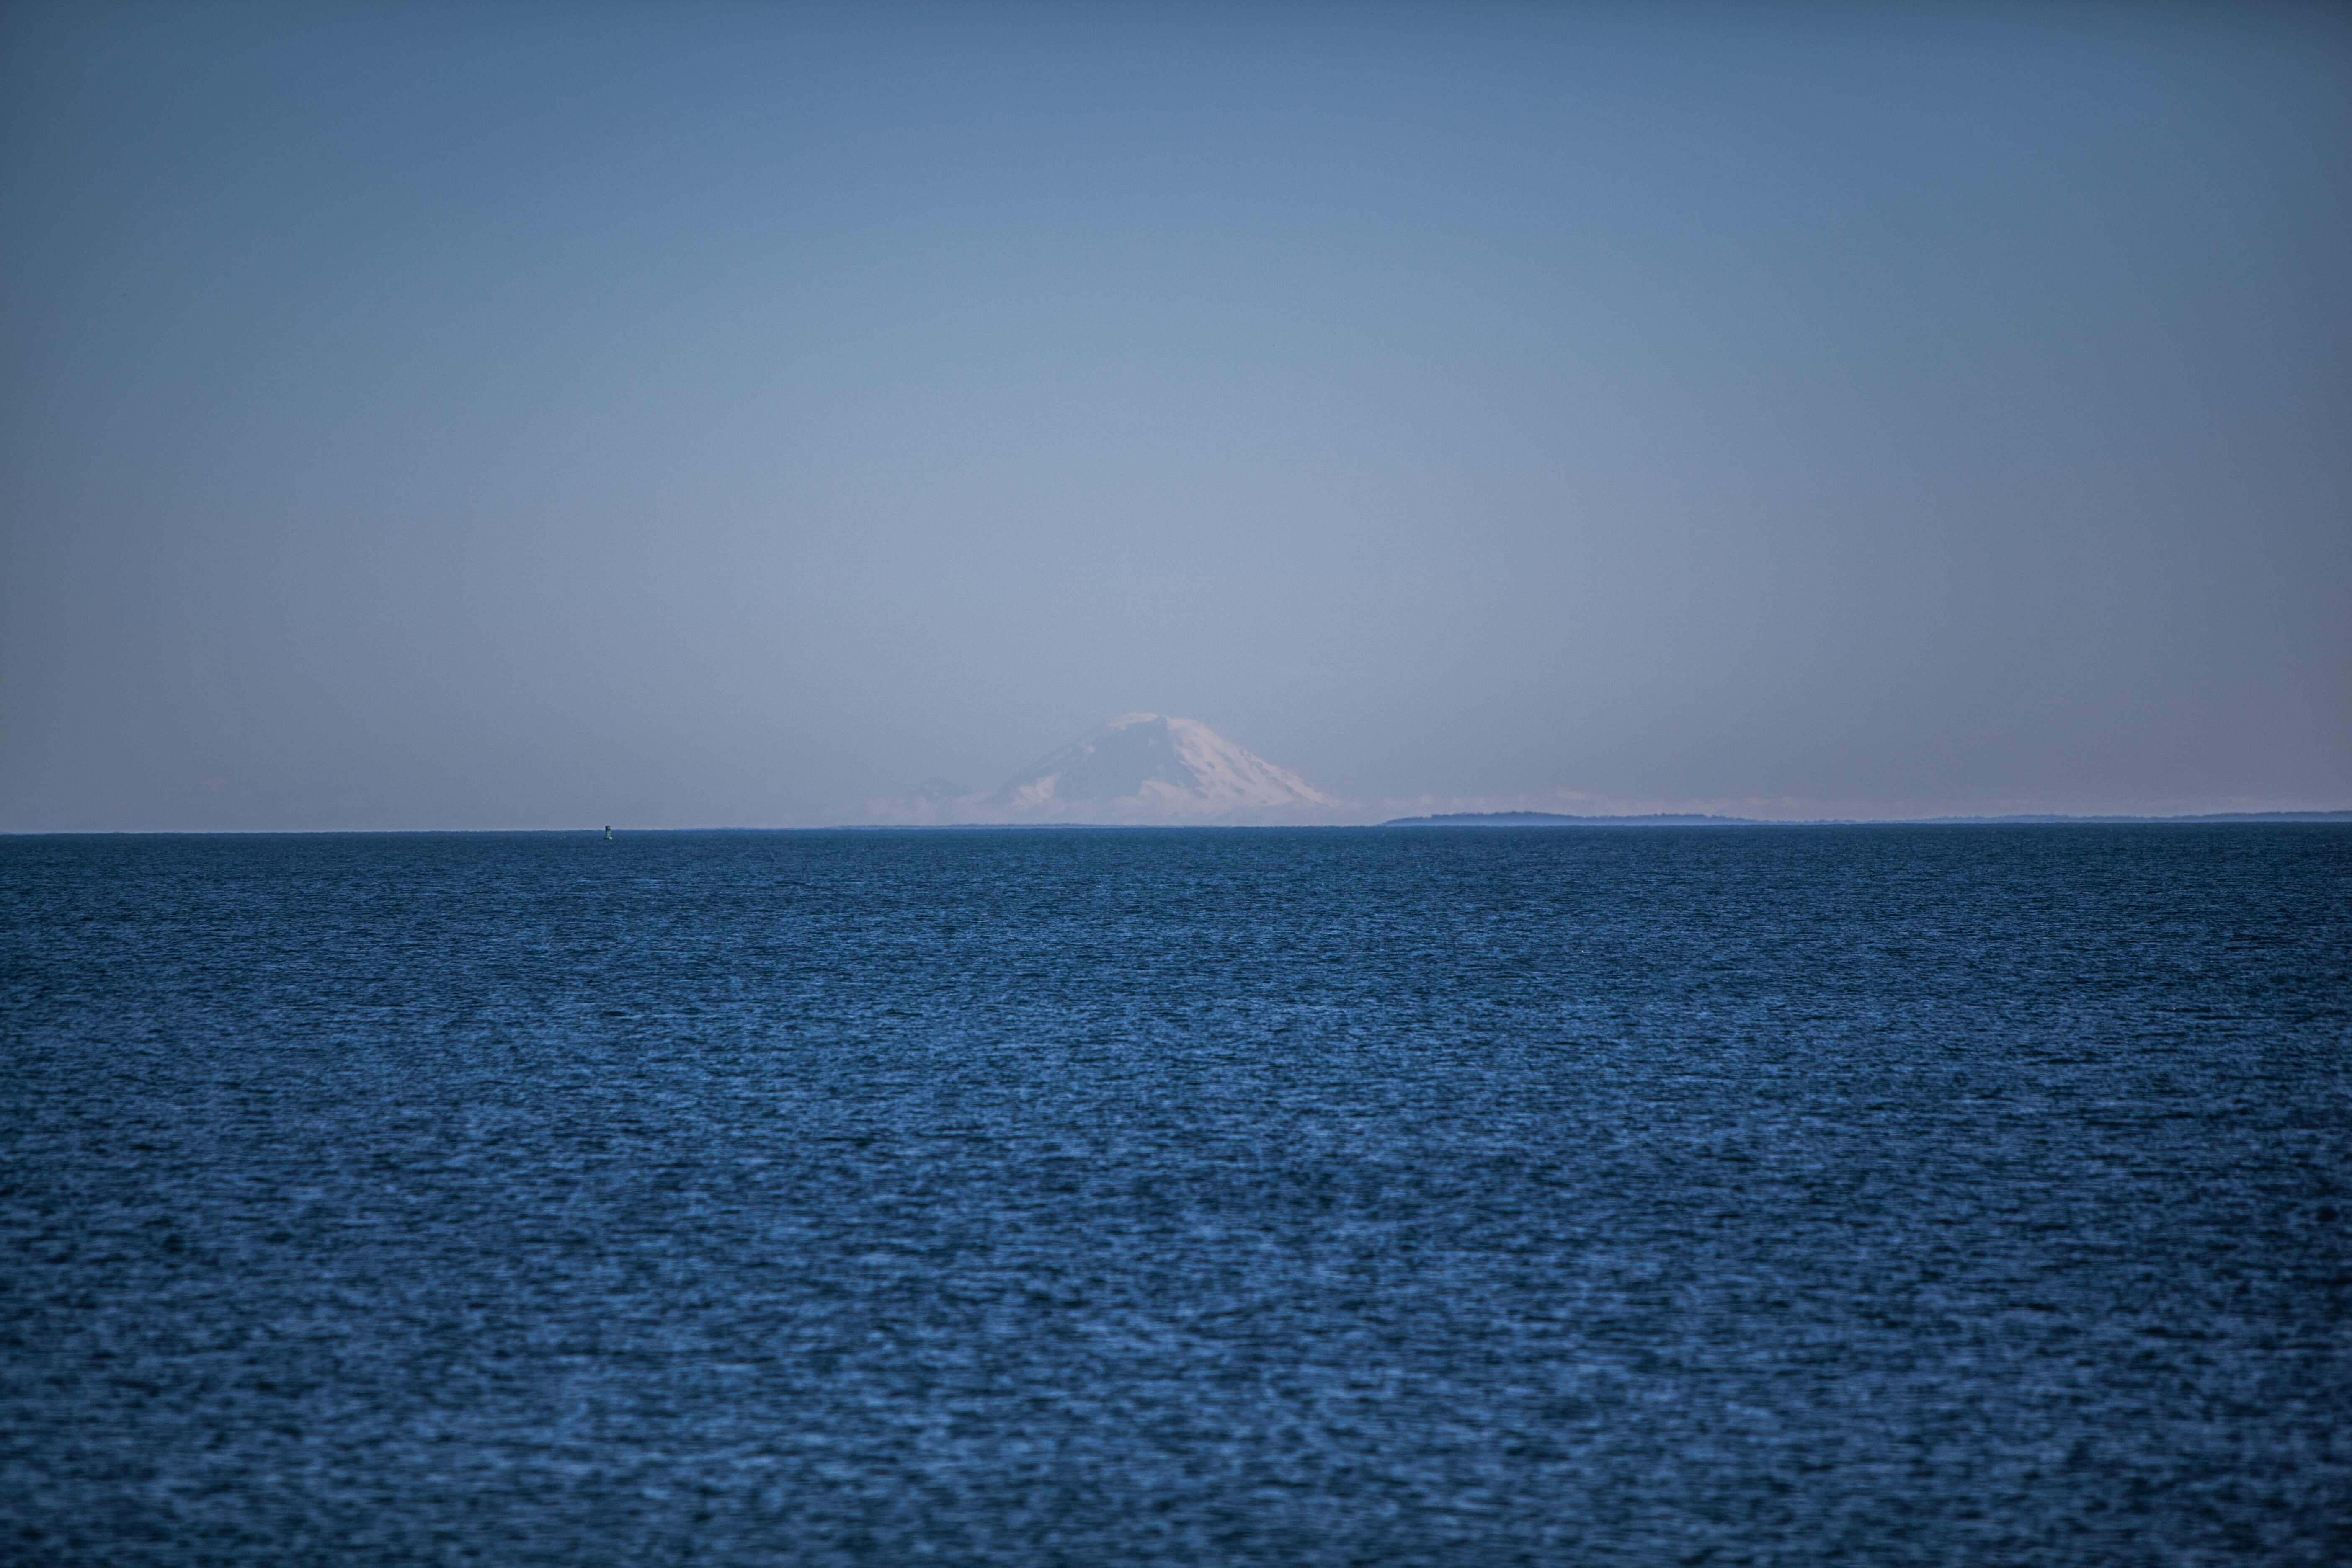
beach, sea, coast, ocean, horizon, cloud, sky, sunrise, sunlight, morning, shore, wave, lake, dawn, atmosphere, dusk, reflection, bay, blue, body of water, atmospheric phenomenon